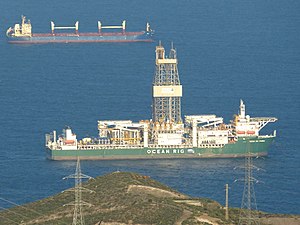
Boreskib
Et boreskib
Et boreskib er et specialfartøj påmonteret boretårn og boregrej, hvormed man gennem en brønd midtskibs kan bore på store havdybder. Der bores fra boreskib f.eks. ved Grønland.